List of former Maryland state highways (400–499)

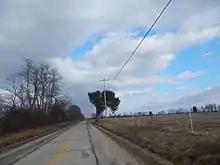
Former MD 442 in March 2015

Maryland Route 443 was the designation for Still Pond Neck Road, which ran from MD 292 near Betterton west to Clark Road at the hamlet of Coleman in northern Kent County. MD 443 was built as a concrete road starting in 1930. It was one of several highways constructed by the Maryland State Roads Commission as or concrete roads through a $900,000 Kent County bond issue in 1929 and 1930. MD 443 was transferred from state to county maintenance through a December 1, 1987, road transfer agreement.